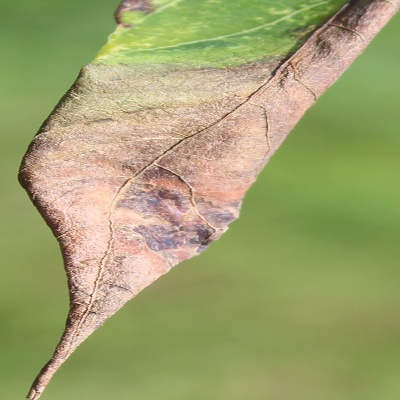
Crop: Cassava
Condition: bacterial blight